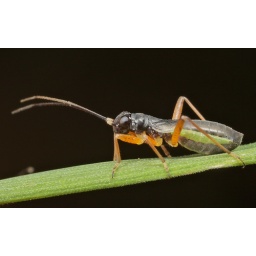
These make great little subjects. Found in grass on scrub land around a car park. ~5mm (2:1)